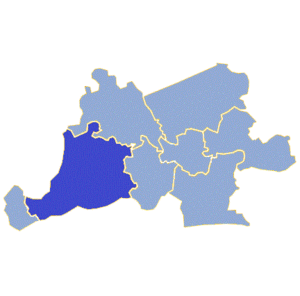
Witnica est une gmina urbaine-rurale ou mixte de la powiat de Gorzów, dans la Voïvodie de Lubusz, dans l'ouest de la Pologne.